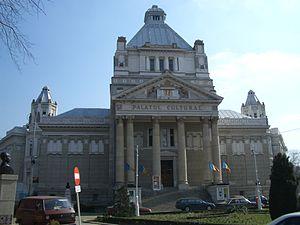
Arad est une ville de l'Ouest de la Roumanie, en Transylvanie, chef-lieu du județ homonyme. En 2002, la population de la ville était de 172 824 habitants.